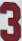
Number: 3